Glastonbury Festival

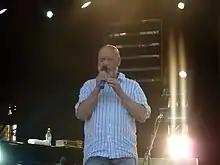
Michael Eavis in 2010

The first festival at Worthy Farm was the Pop, Blues & Folk Festival, hosted by Michael Eavis on Saturday 19 September 1970, and attended by 1,500 people. There had been a commercial UK festival tradition which included the National Jazz and Blues Festival and the Isle of Wight Festival. Eavis decided to host the first festival after seeing an open-air concert headlined by Led Zeppelin at the 1970 Bath Festival of Blues and Progressive Music at the nearby Bath and West Showground in 1970.